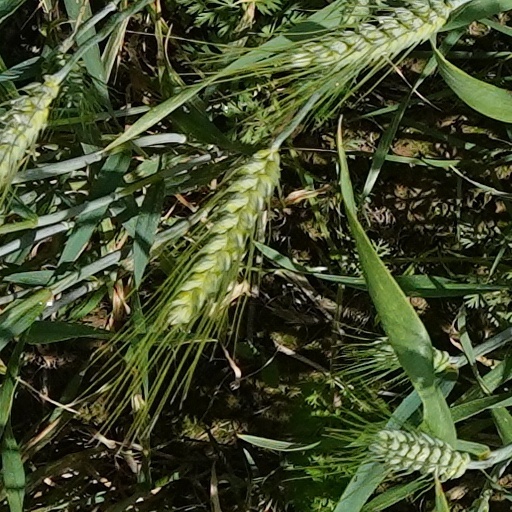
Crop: wheat